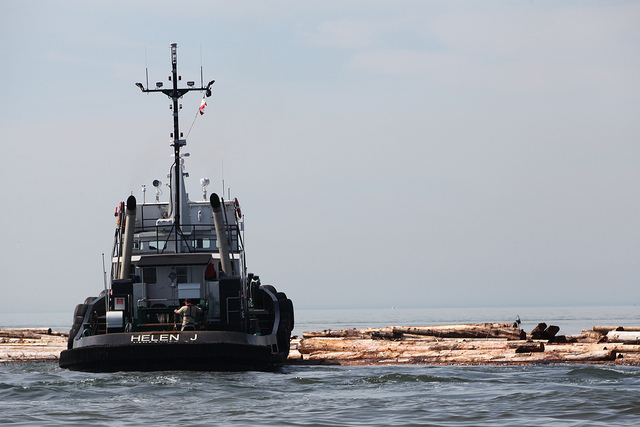
A large boat is against a sand bar in the water.

A boat in the ocean during a sunny day.

A black boat floating on water near shore.

A boat sits on the shore with water.